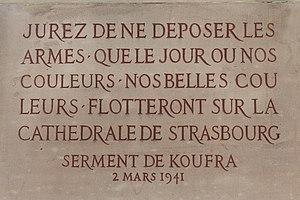
Texte du Serment de Koufra 2 mars 1941, gravé sur le monument du maréchal Leclerc de Hauteclocque, place Broglie à Strasbourg.
La libération de Strasbourg dans les derniers mois de la Seconde Guerre mondiale a lieu le 23 novembre 1944 pendant la campagne d'Alsace. Après la libération de Mulhouse, le 21 novembre 1944 par la 1ère DB, le général Philippe Leclerc de Hautecloque et la 2ᵉ DB pénètre dans Strasbourg après avoir libéré Sarrebourg et La Petite-Pierre, qui lui ouvrent les routes vers la ville de Strasbourg.
La bataille de Koufra est une bataille de la Seconde Guerre mondiale qui eut lieu en Libye du 31 janvier 1941 au 2 mars 1941. Elle opposa victorieusement les troupes françaises de la colonne Leclerc, composée de 350 hommes et de 56 véhicules automobiles sous les ordres du colonel Philippe Leclerc, appuyée par les Britanniques du Long Range Desert Group, face à l'armée italienne.